Museum of Soviet Occupation, Kyiv

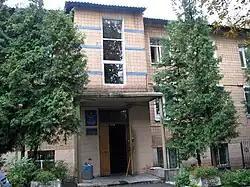
The entrance to the Museum of Soviet occupation in 2007.

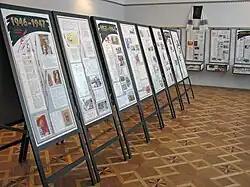
Part of the exhibitions at the Museum of Soviet occupation in 2007.

The Museum of Soviet occupation ("Muzei radianskoi okupatsii") in Kyiv, Ukraine, is devoted to portraying the crimes of the Soviet regime in Ukraine from 1917 to 1991. It was established in November 2001 by the Vasyl Stus branch of Memorial Society as an exhibition "Not to be forgotten: The Chronicle of Communist inquisition." Between 2001 and 2007, the exposition grew into a full-fledged museum. On May 30, 2007, it received its current name.